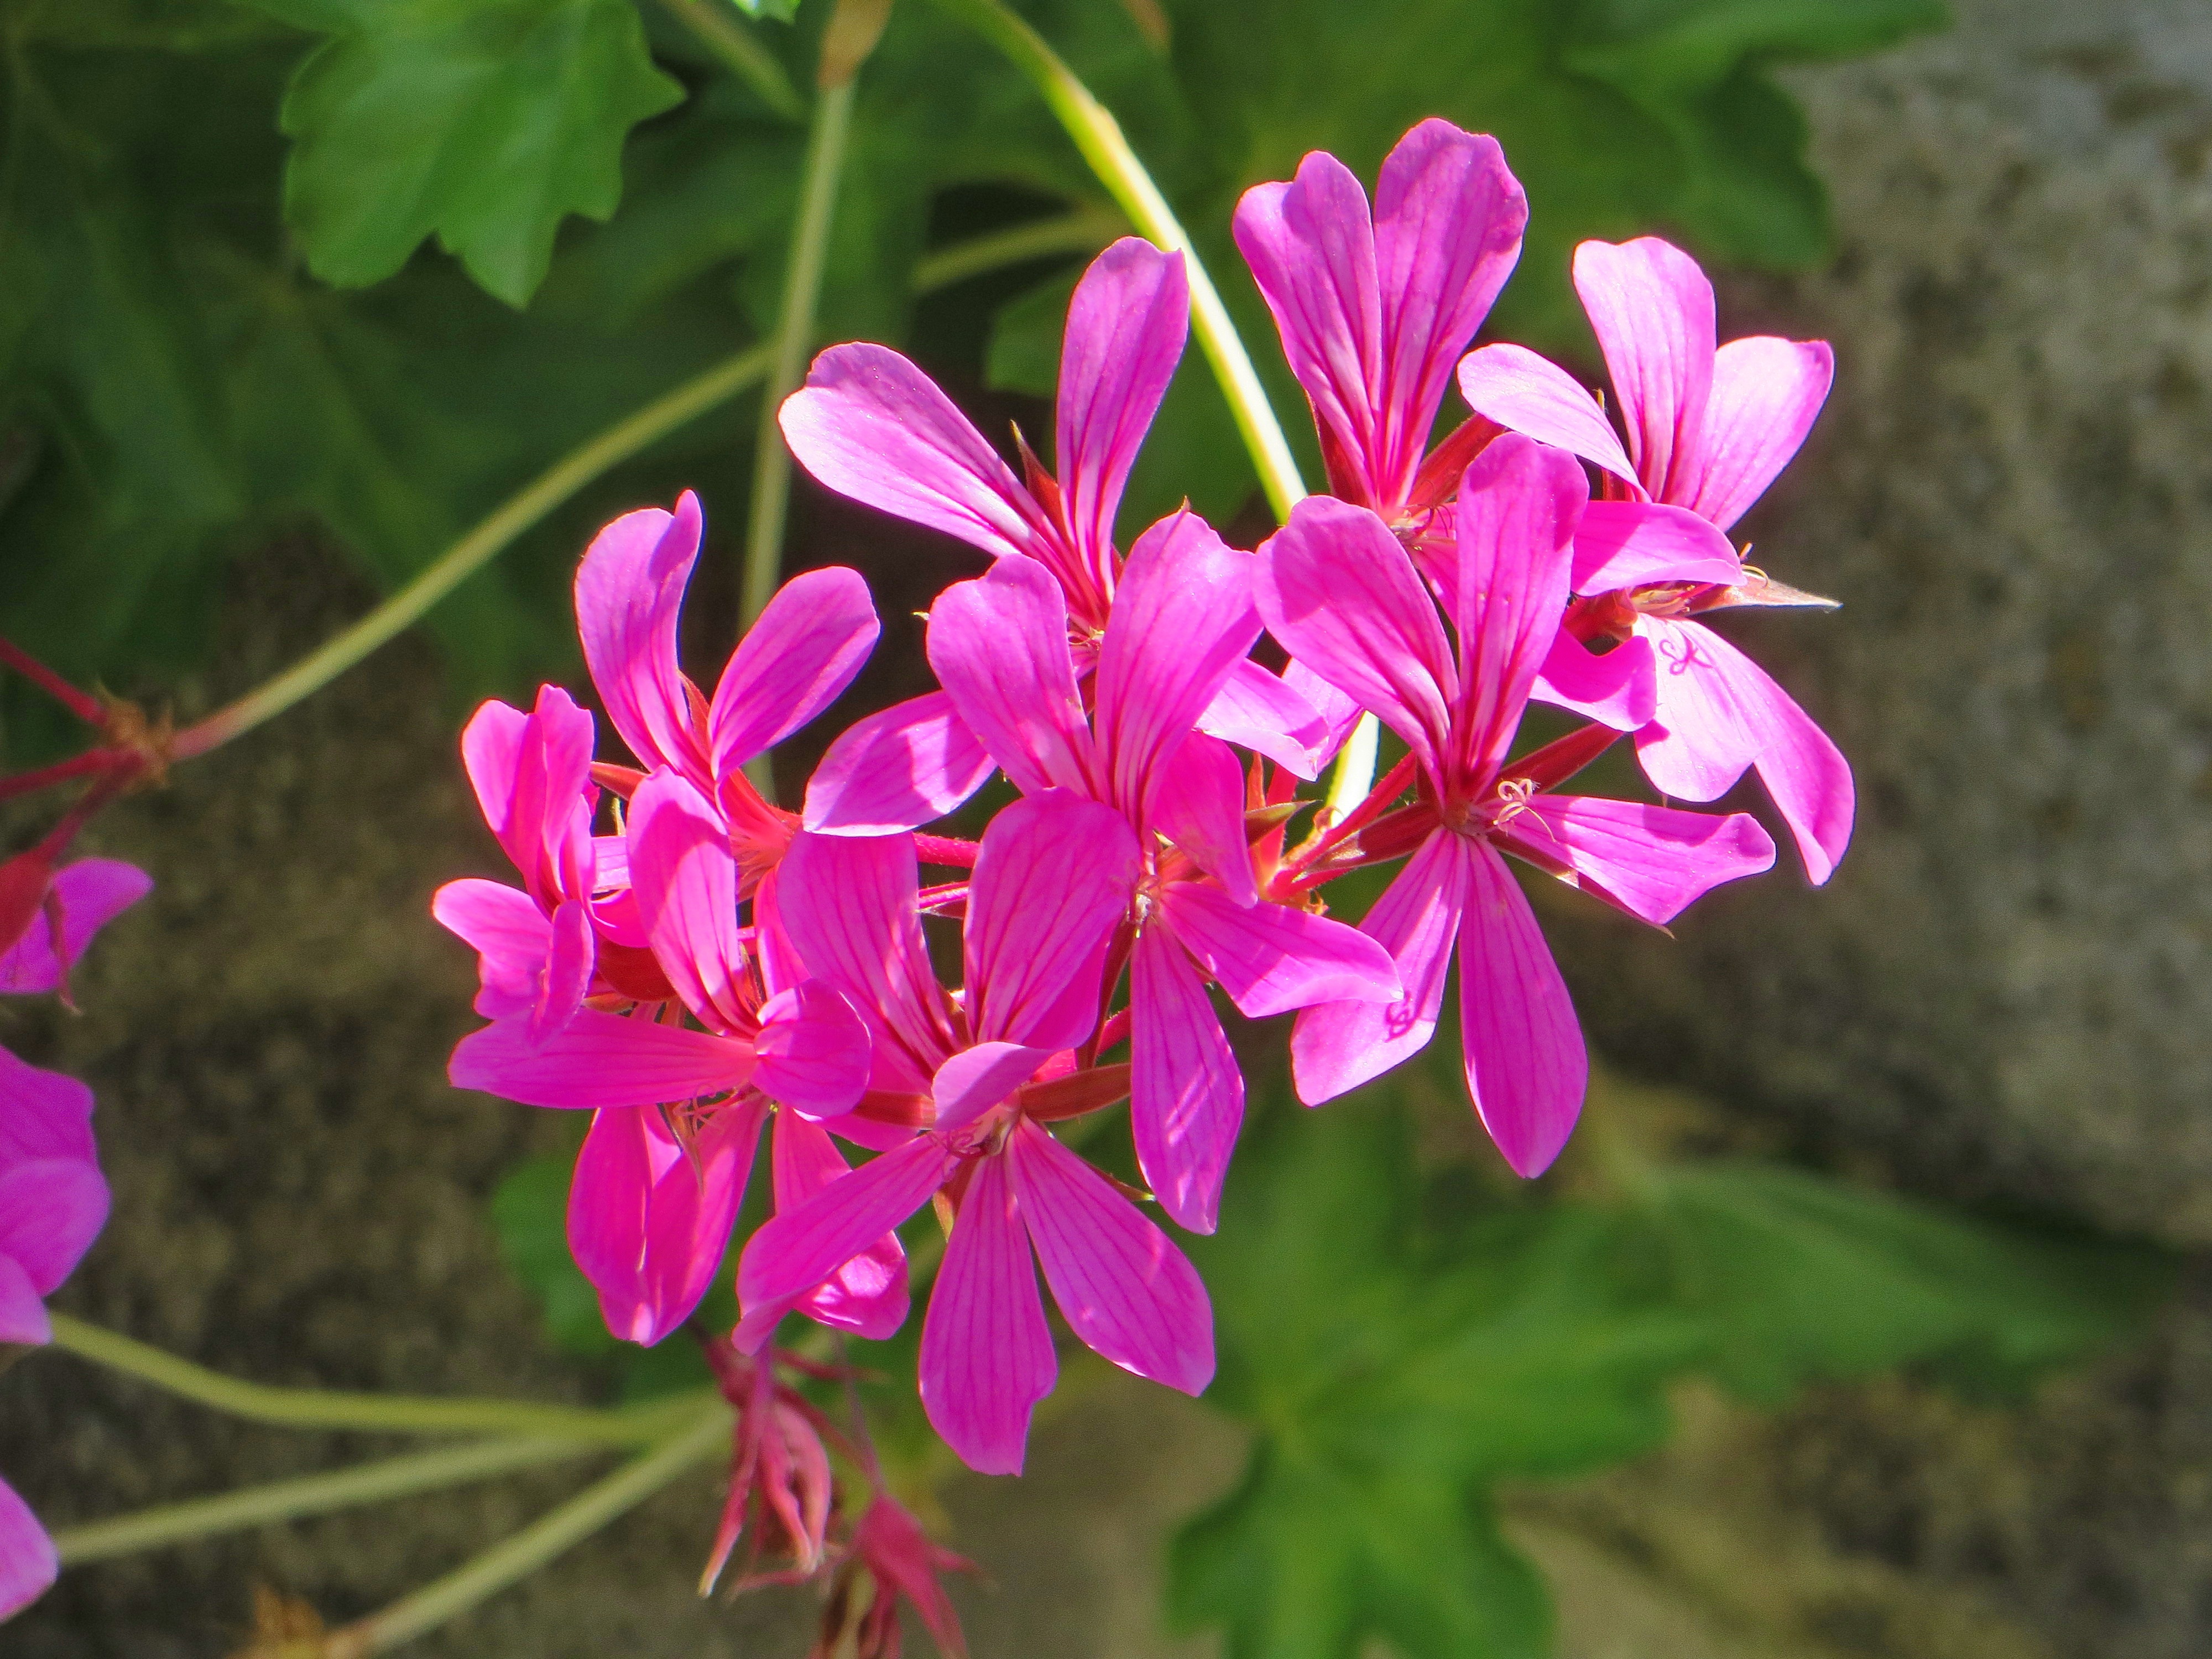
blossom, plant, flower, petal, botany, pink, flora, wildflower, geranium, petals, shrub, rose petals, macro photography, pink flowers, flowering plant, rose geranium, land plant, everlasting sweet pea